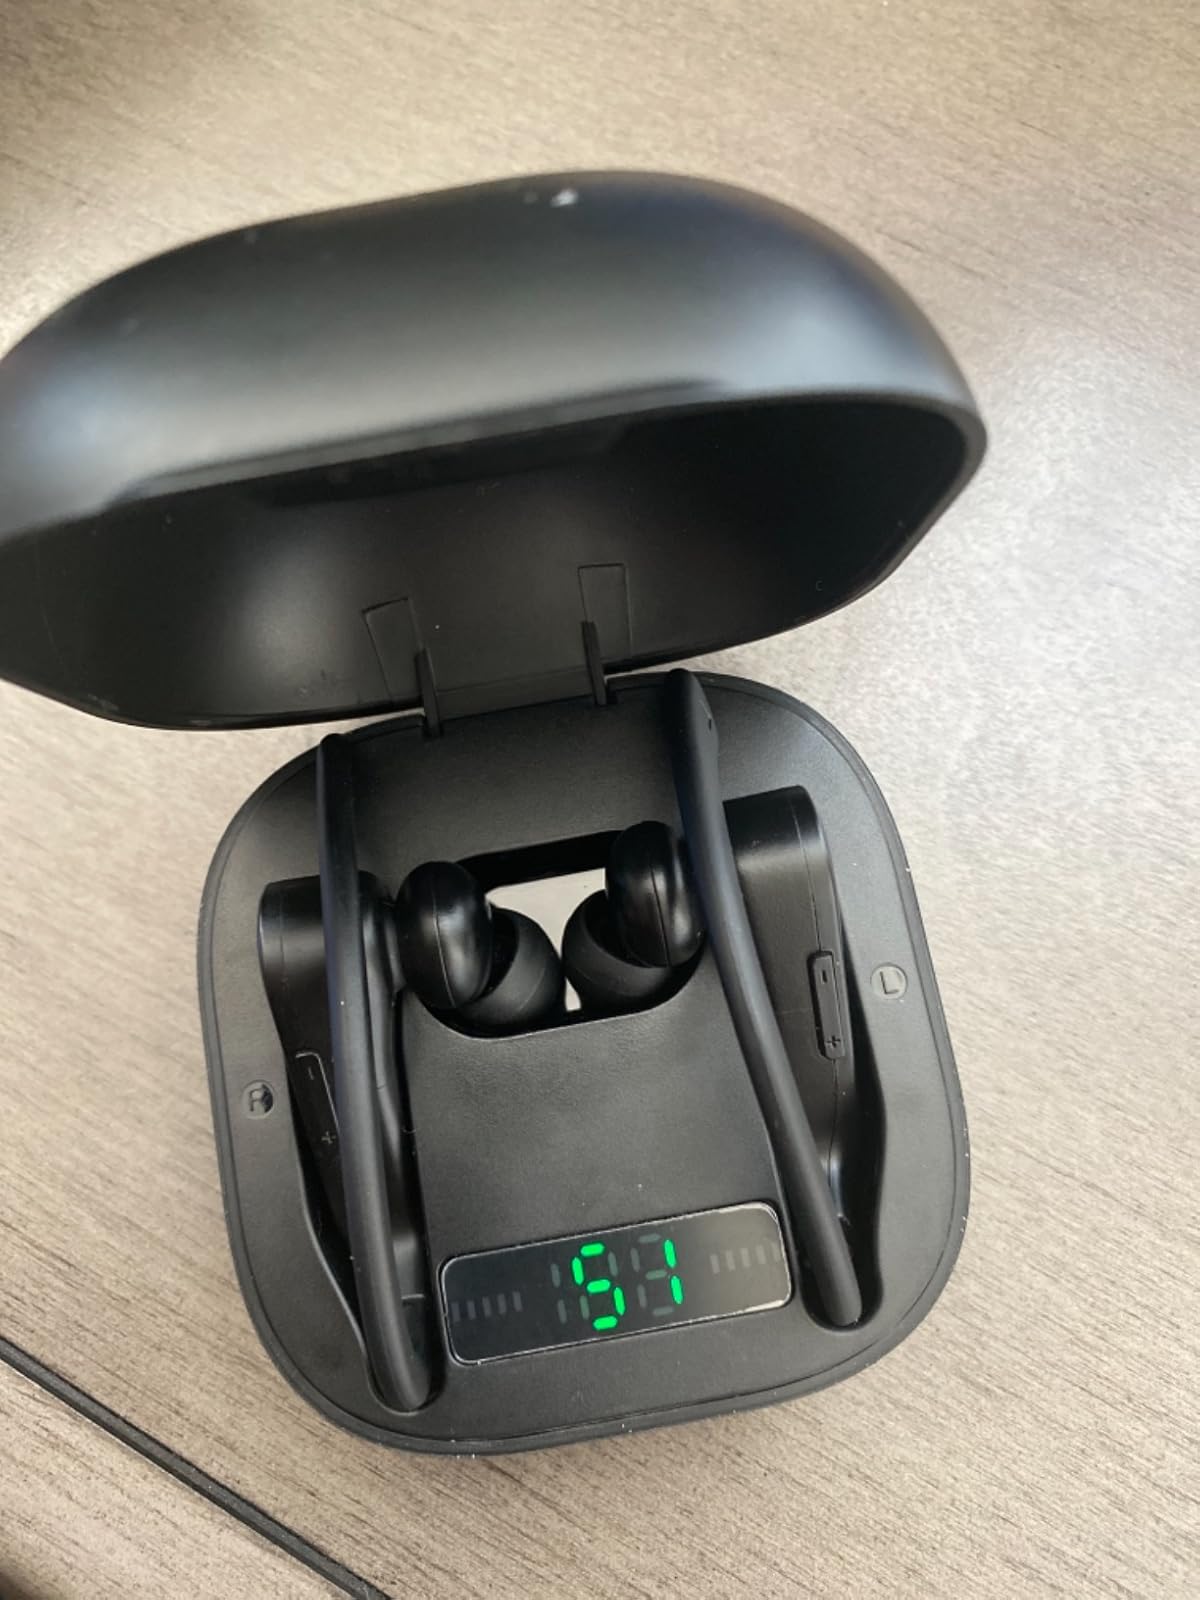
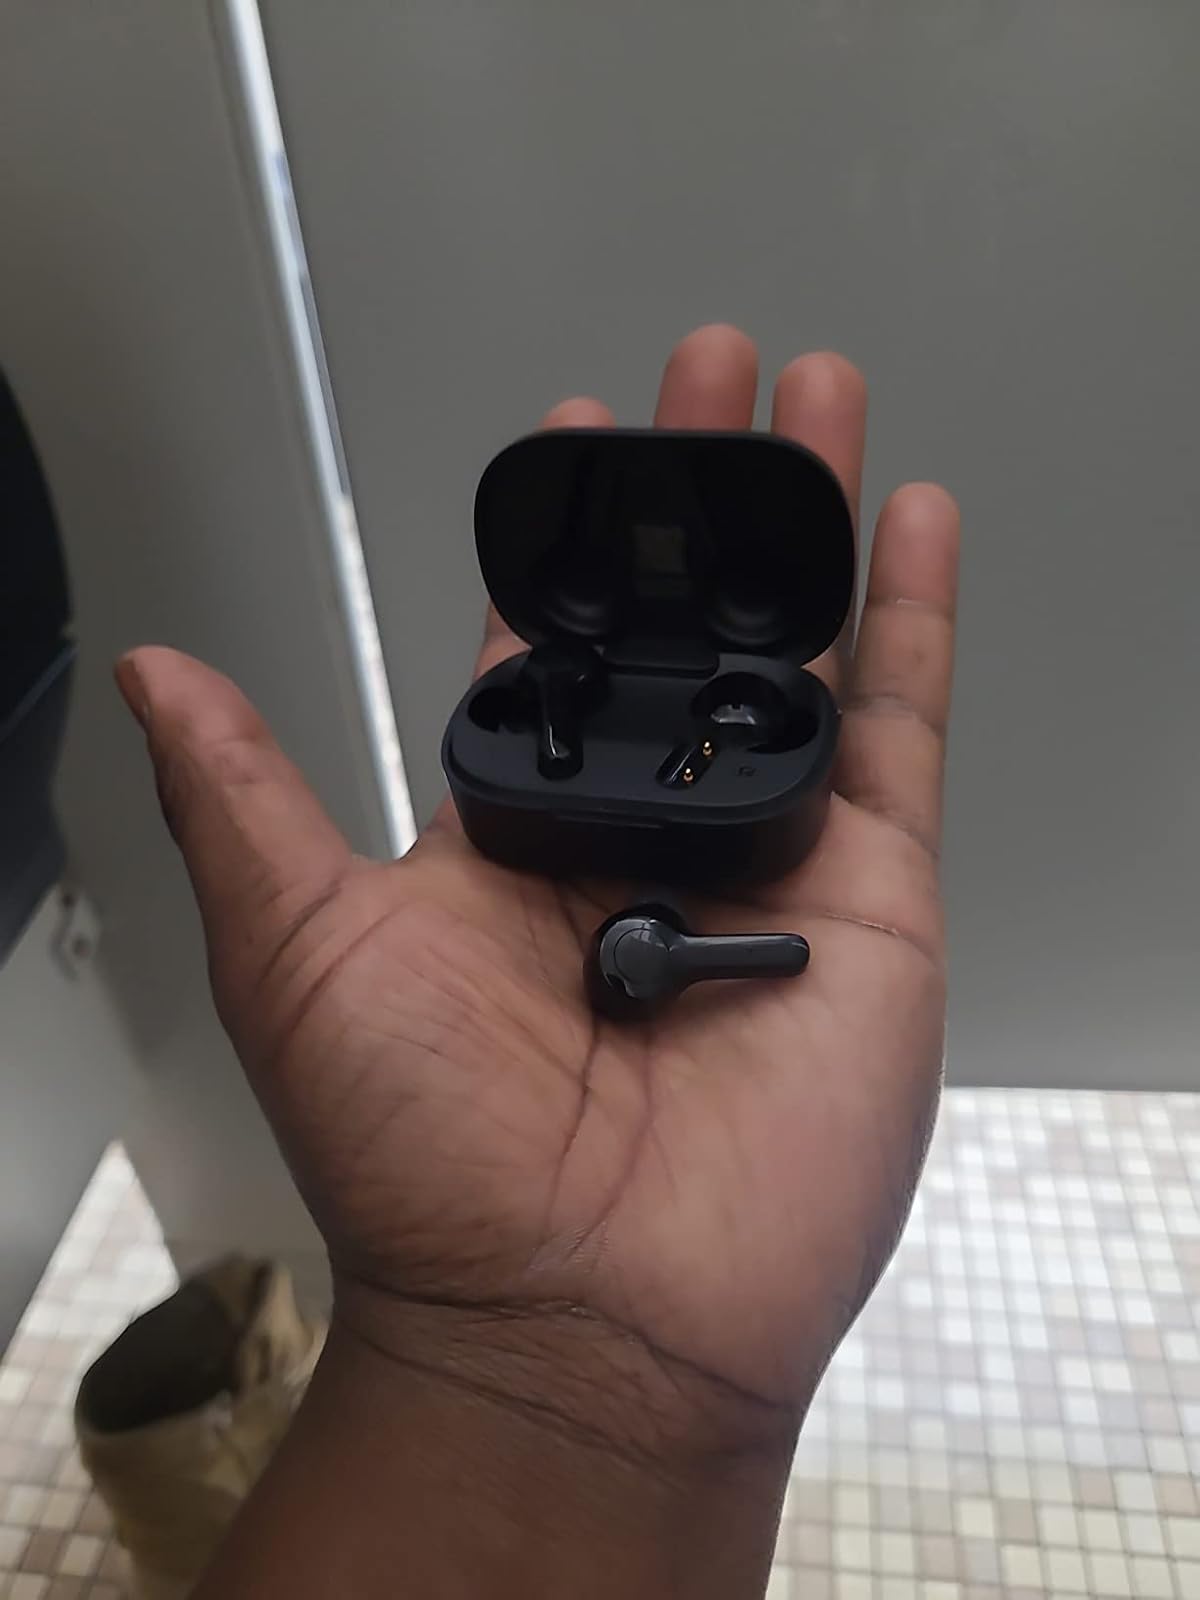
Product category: earbuds
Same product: no